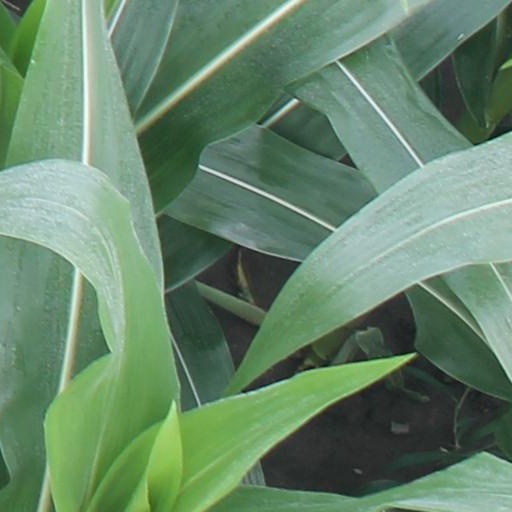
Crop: maize; corn